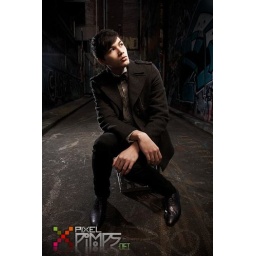
580ex2 in softbox cam right orange gel. cactus left of cam and sb26 rear lighting alley blue gel